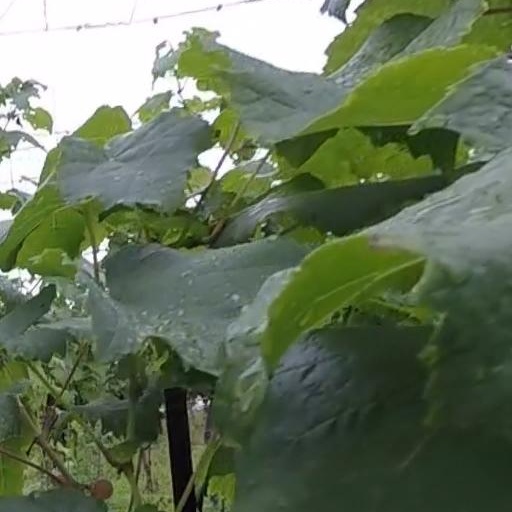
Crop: grape